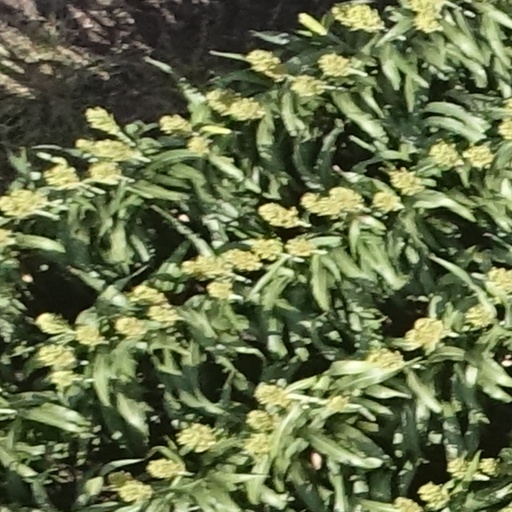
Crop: sorghum